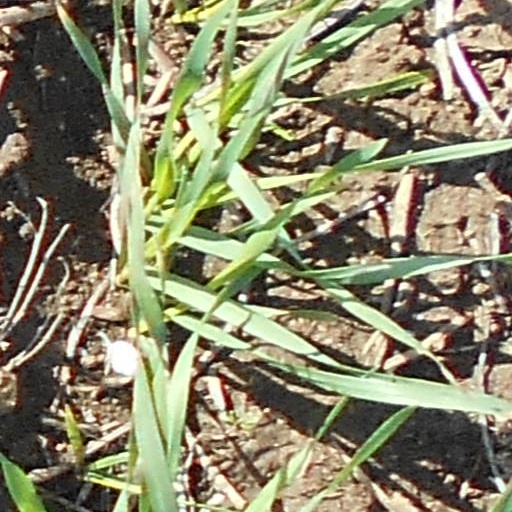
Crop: wheat